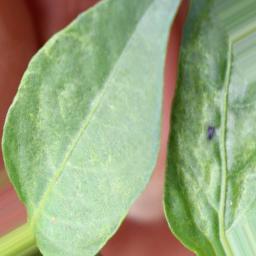
Label: mites_and_trips